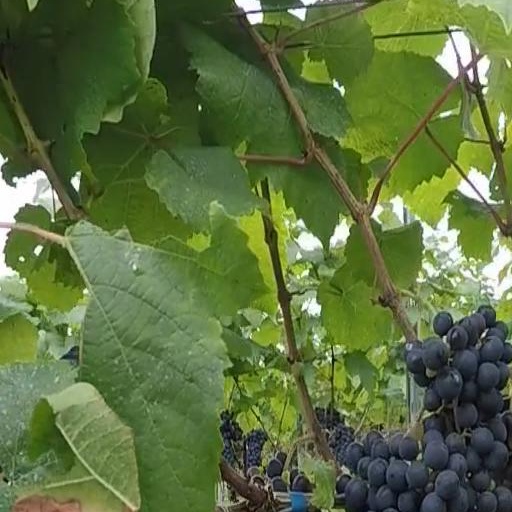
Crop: grape